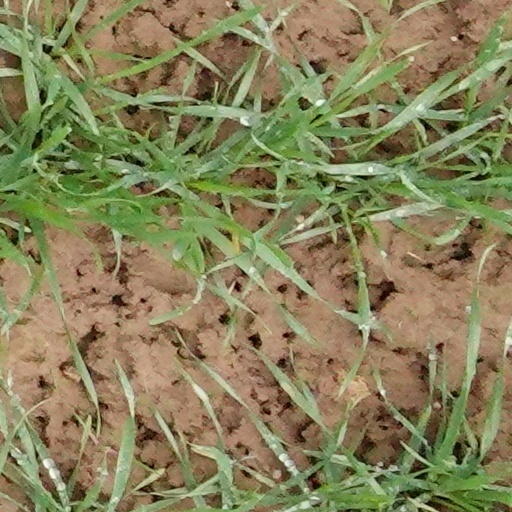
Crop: wheat